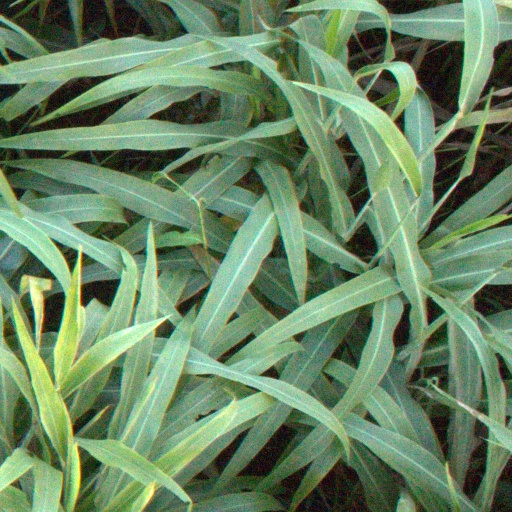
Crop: sorghum